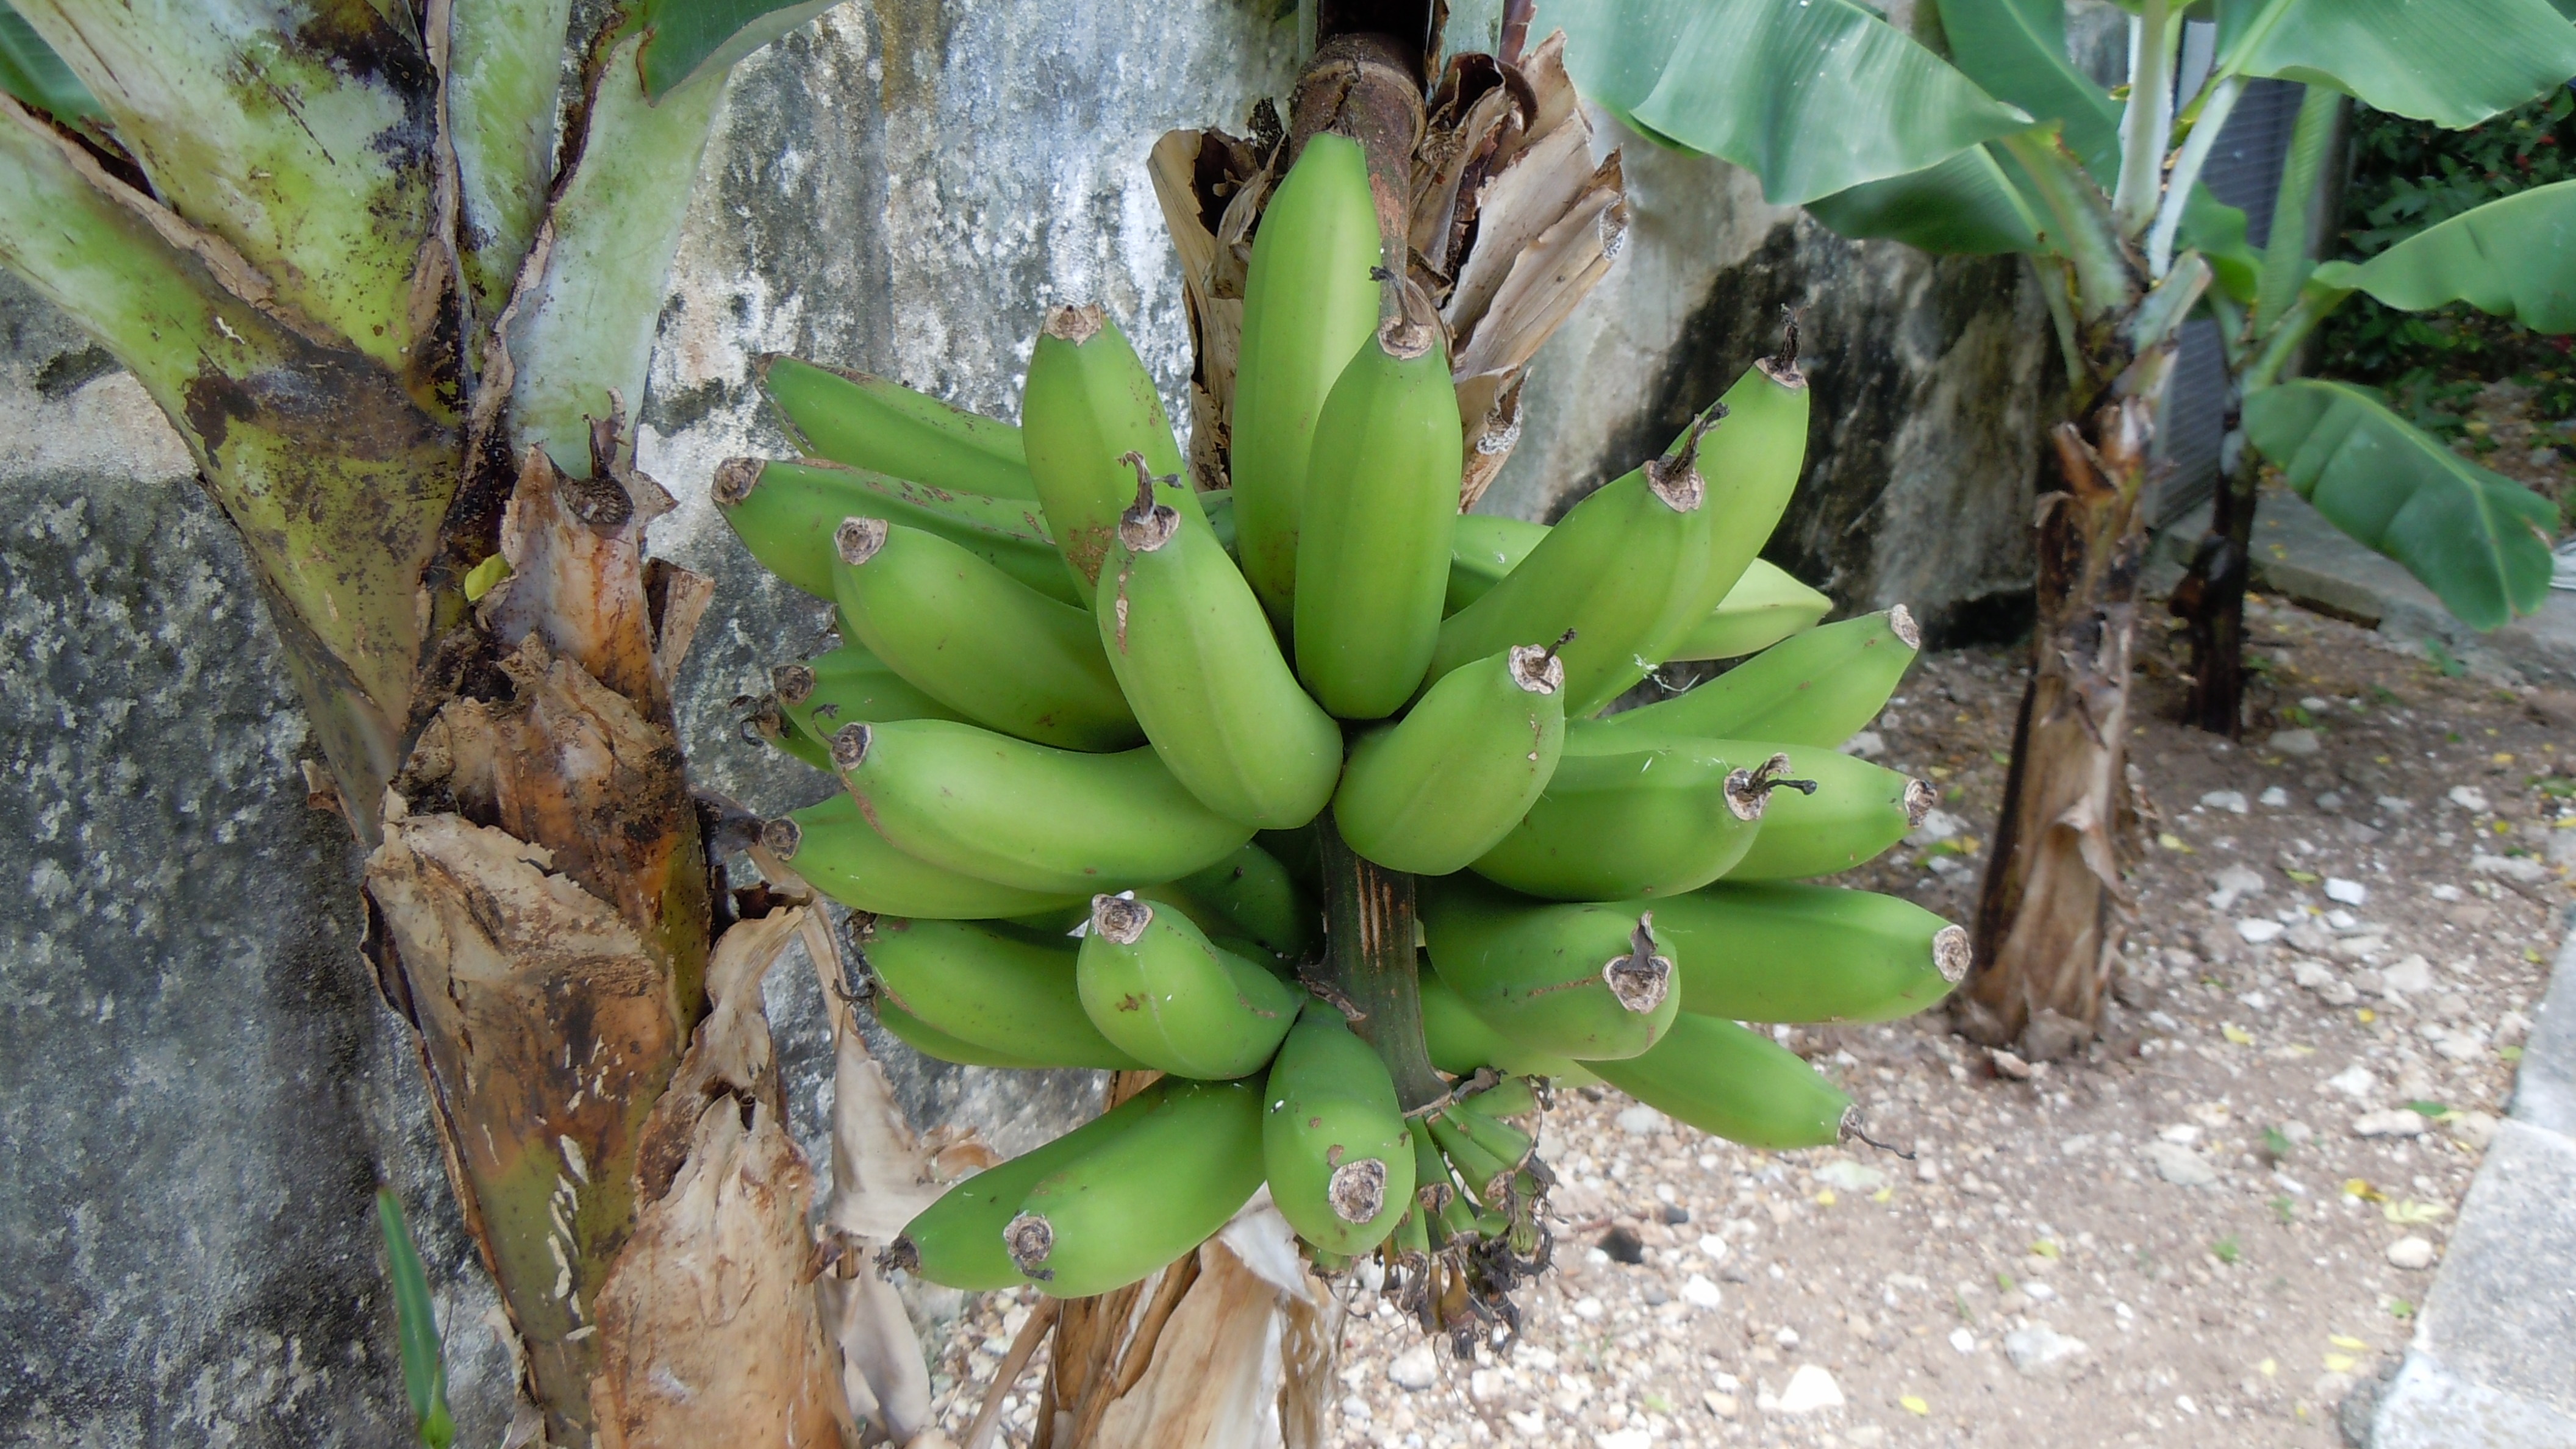
tree, plant, fruit, flower, ripe, food, ingredient, produce, natural, fresh, botany, agriculture, healthy, flora, delicious, health, bananas, nutrition, tasty, vegetarian, raw, diet, organic, nutritious, flowering plant, bermuda, land plant, arecales, banana family